Jan Skalski (knight)

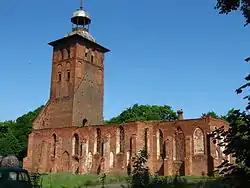
Ruins of St. Jacob's church are one of very few historic landmarks still visible in Znamensk

Jan Skalski was a Bohemian military commander. During the Thirteen Years' War (1454–1466), he initially served the Teutonic Order, but in 1455, due to arrears in his pay, he transferred to the service of King Casimir Jagiellon.